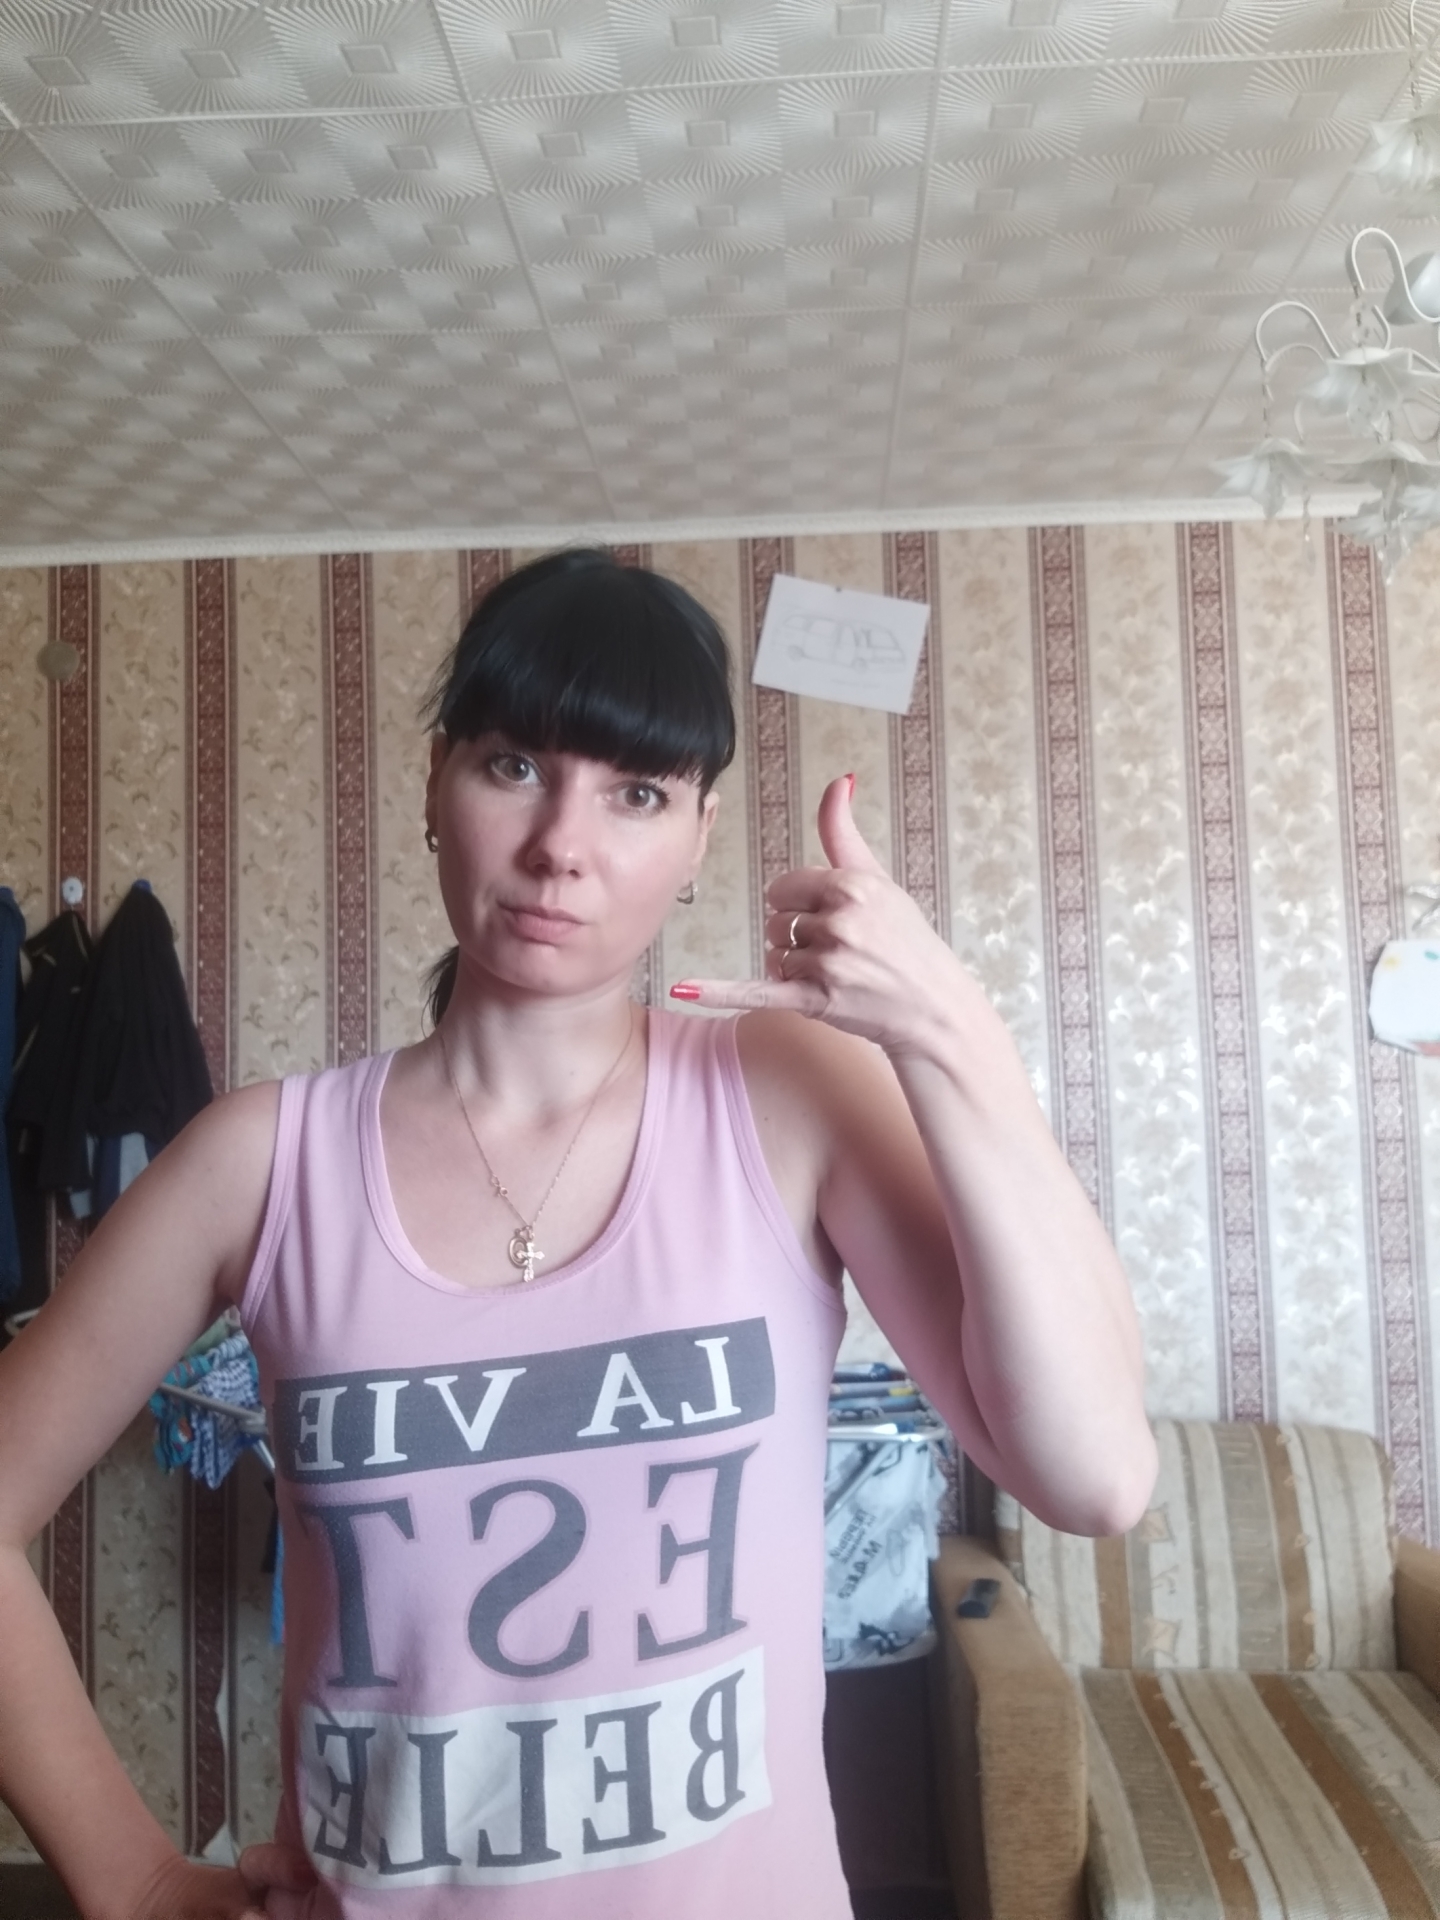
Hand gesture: call